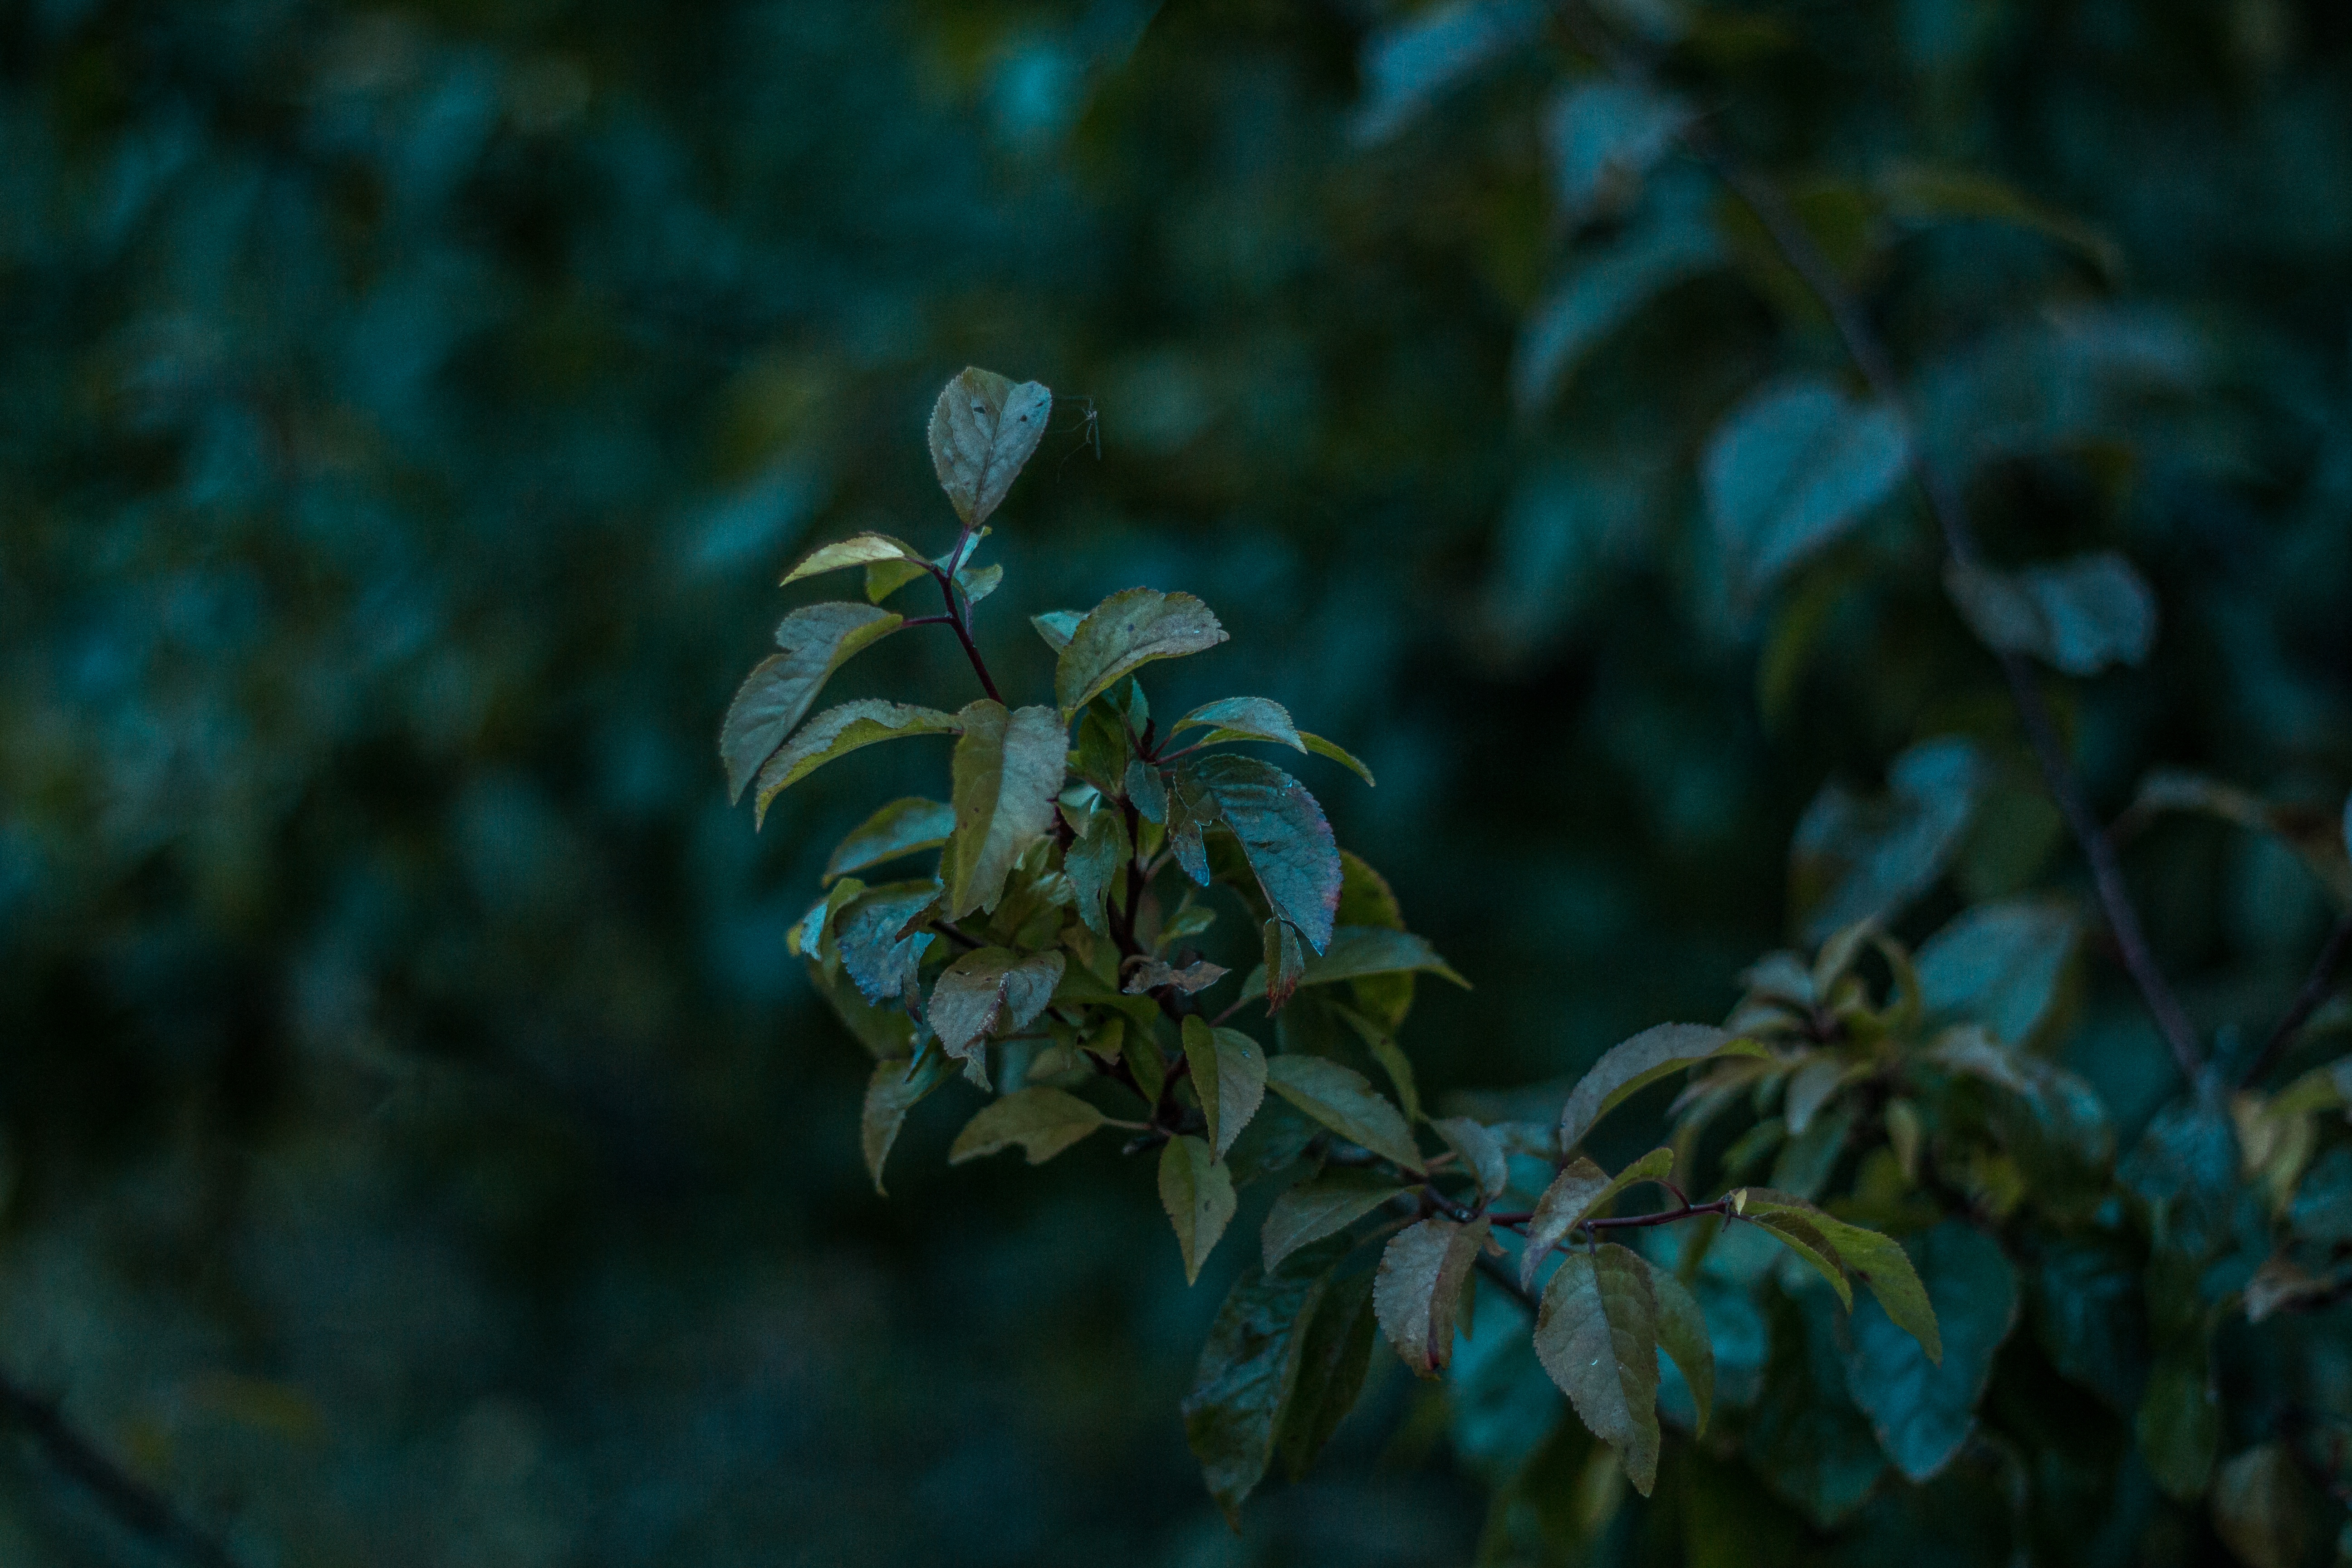
tree, nature, forest, branch, blossom, light, plant, sunlight, leaf, flower, green, autumn, botany, blue, flora, shrub, macro photography, woody plant, land plant